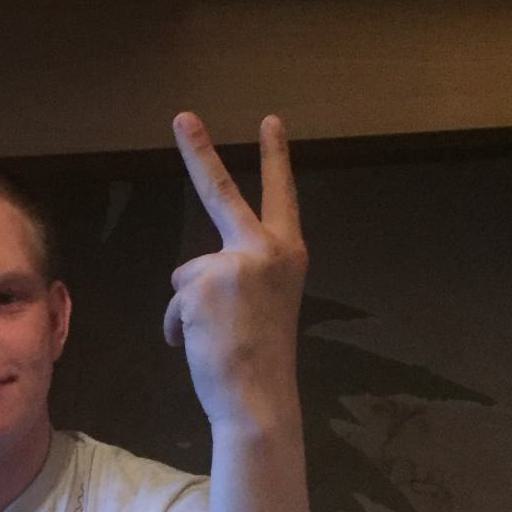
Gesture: peace_inverted